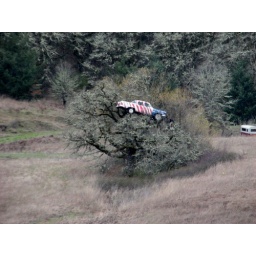
this is somewhere in oregon...not sure where, but i find it really odd to see a car in a tree